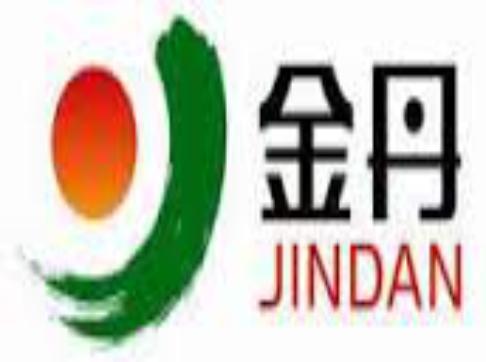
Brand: jindan
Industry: Medical